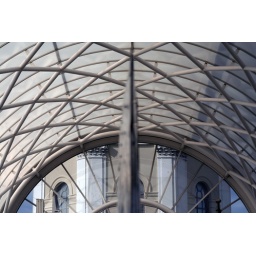
The glass roof of the Imperial War Museum in London, viewed from behind the tail fin of a Mustang aeroplane.